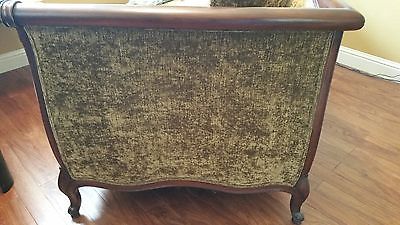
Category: sofa